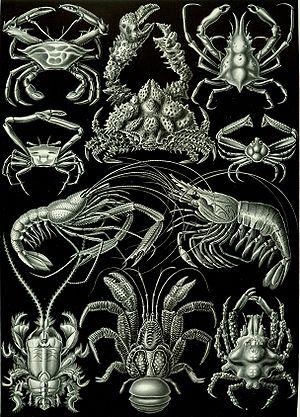
Formes artistiques de la Nature est un livre de lithographies illustratives de sciences naturelles publié par le biologiste allemand Ernst Haeckel.